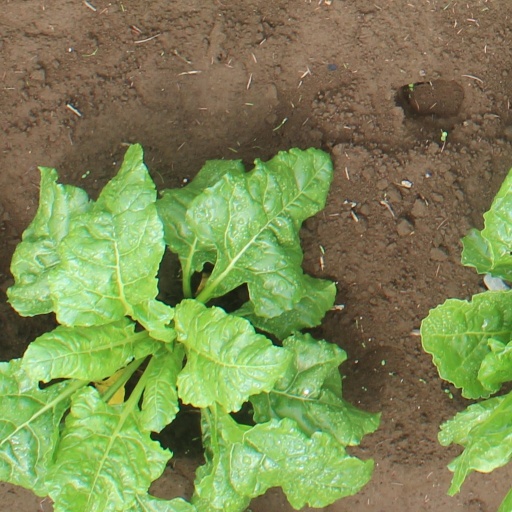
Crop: sugar beet